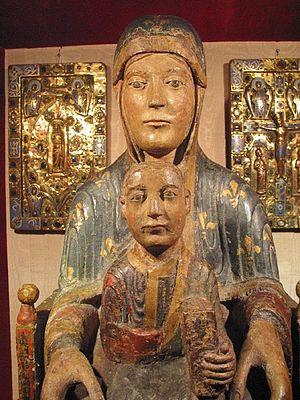
Saint-Nectaire est une commune française située dans le département du Puy-de-Dôme en région Auvergne-Rhône-Alpes. Elle doit son nom à son église, consacrée à Saint Nectaire.